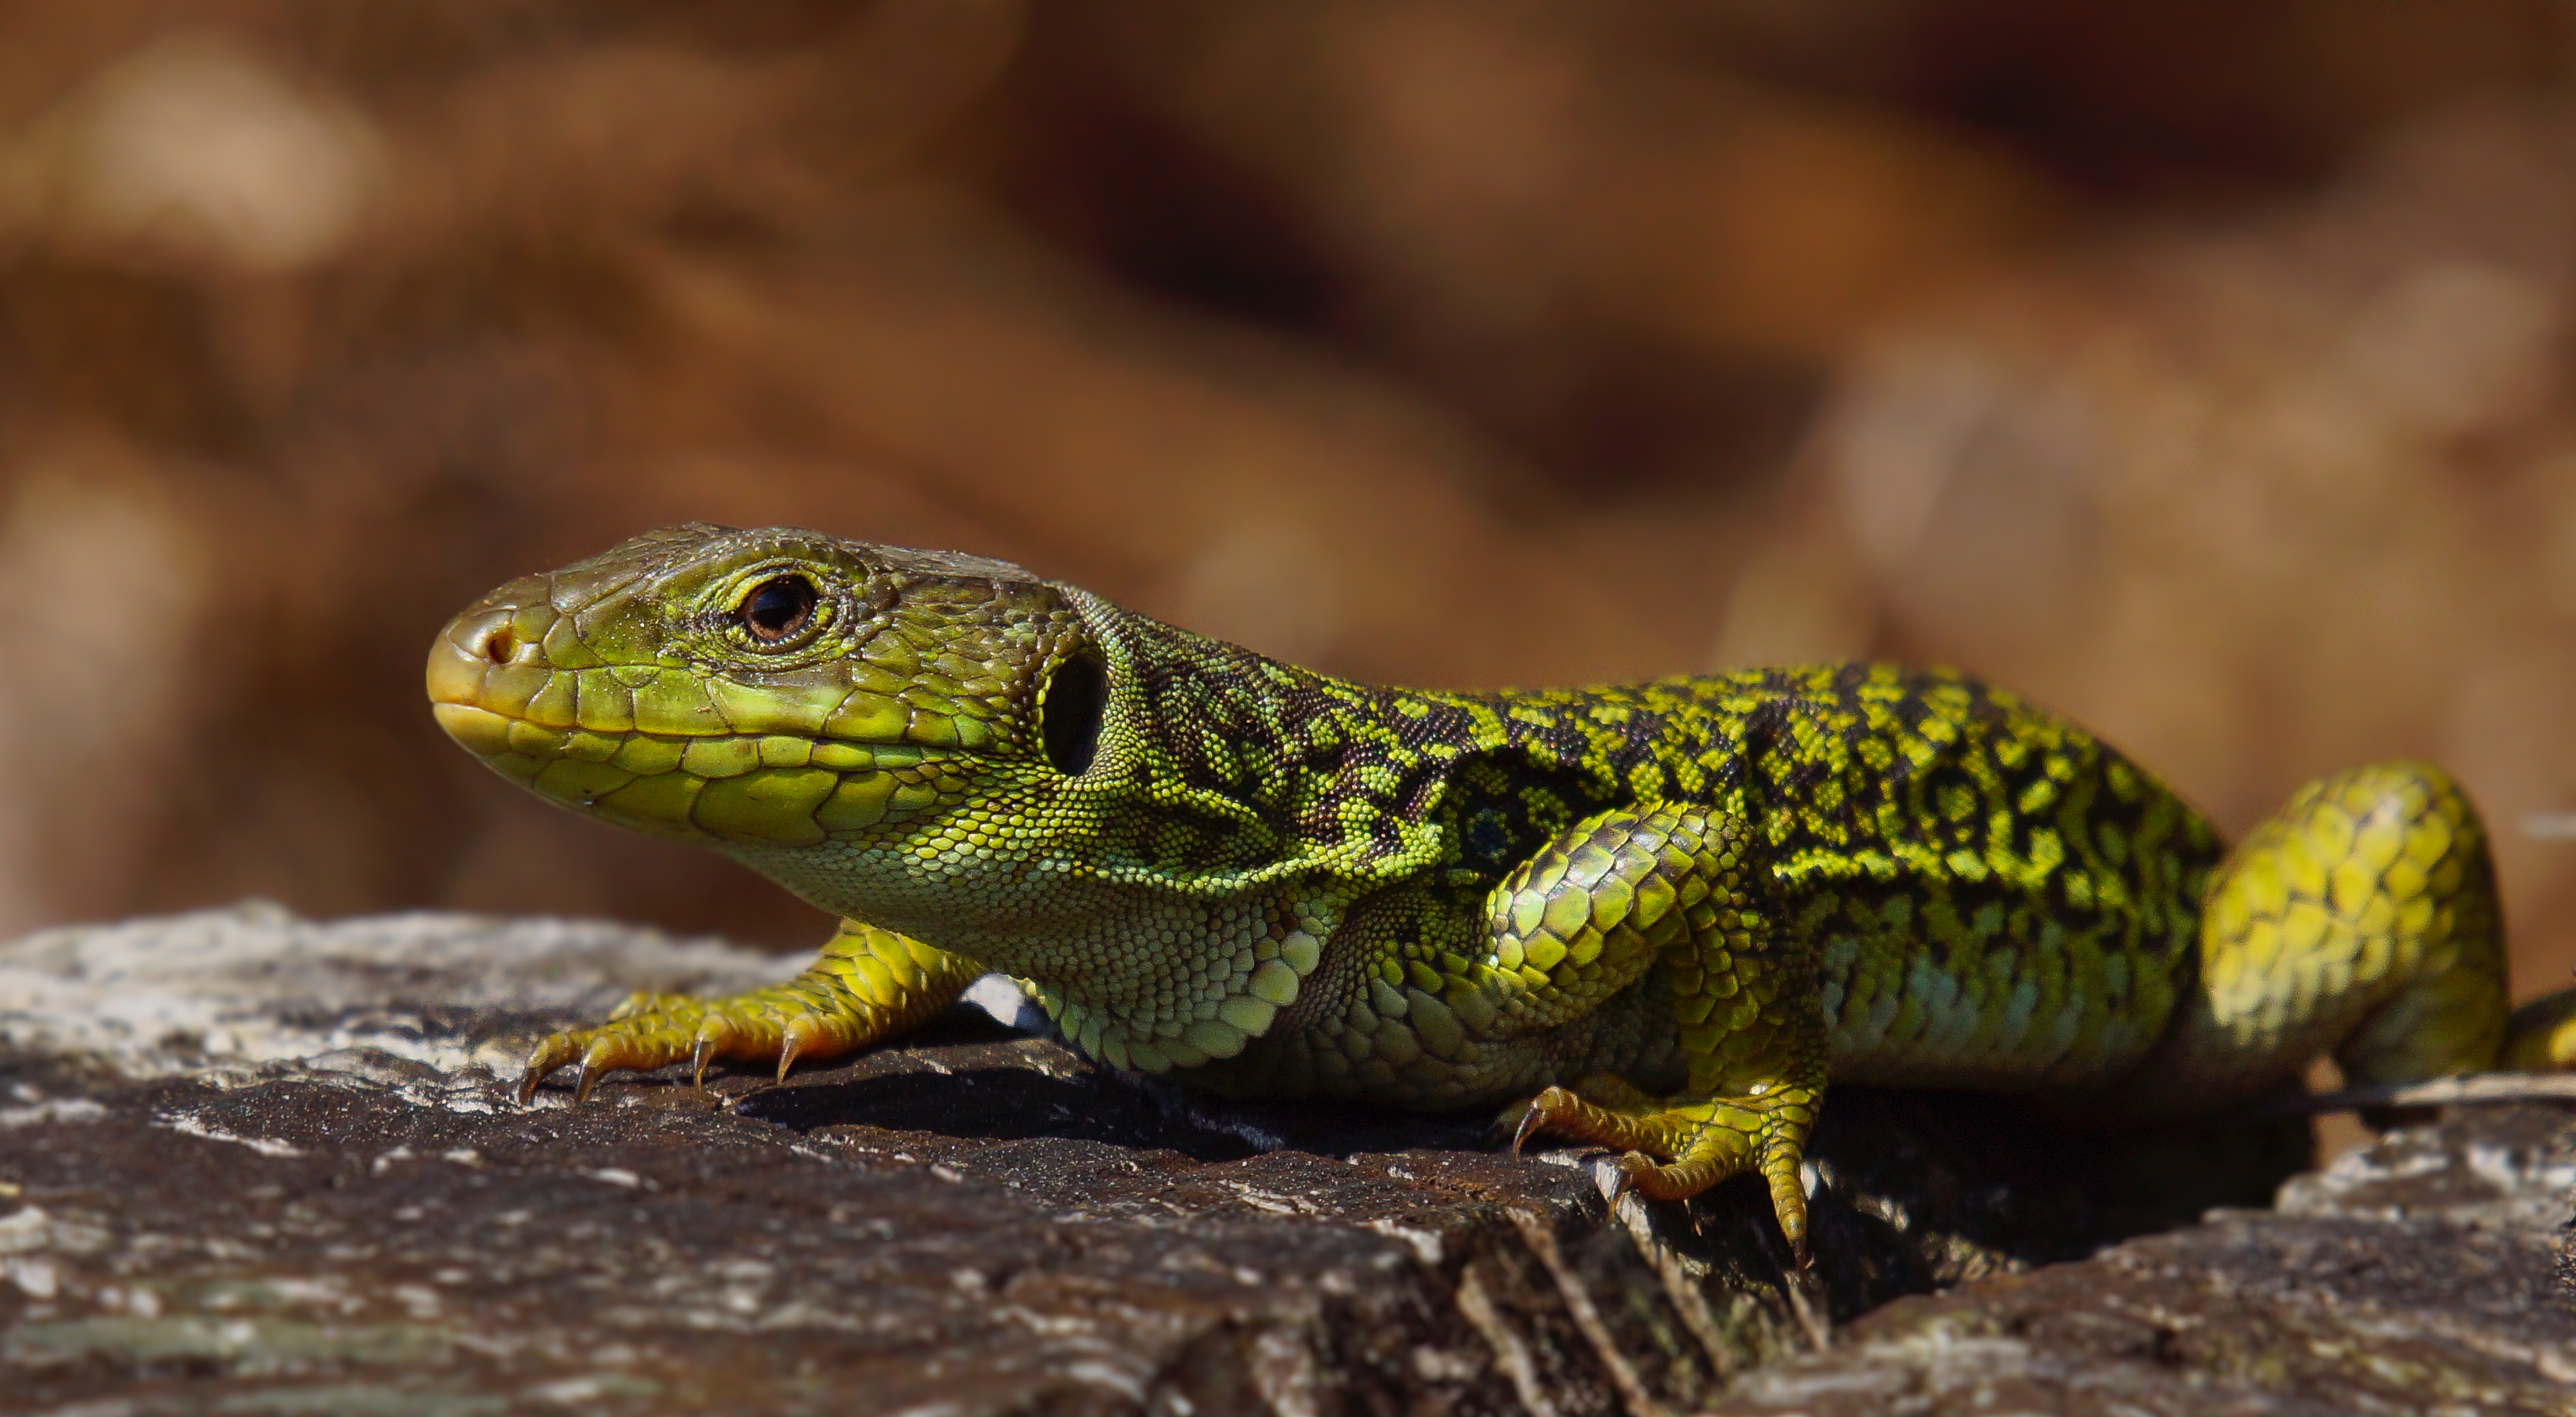
nature, photo, wildlife, green, reptile, iguana, fauna, lizard, green lizard, close up, animals, vertebrate, naturaleza, a77, g, ggl1, gaby1, xovesphoto, animales, sonya77, lagarto, 50500, sigma50500, xelodegalicia, macro photography, lacerta, gabrielcoru a, dactyloidae, scaled reptile, lacertidae